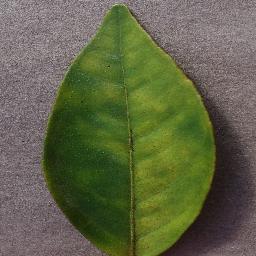
Label: Orange___Haunglongbing_(Citrus_greening)